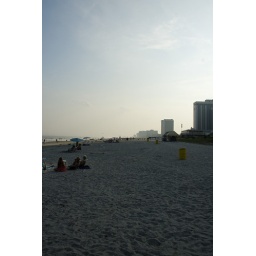
The beach and ocean in atlantic city